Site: brandenburg
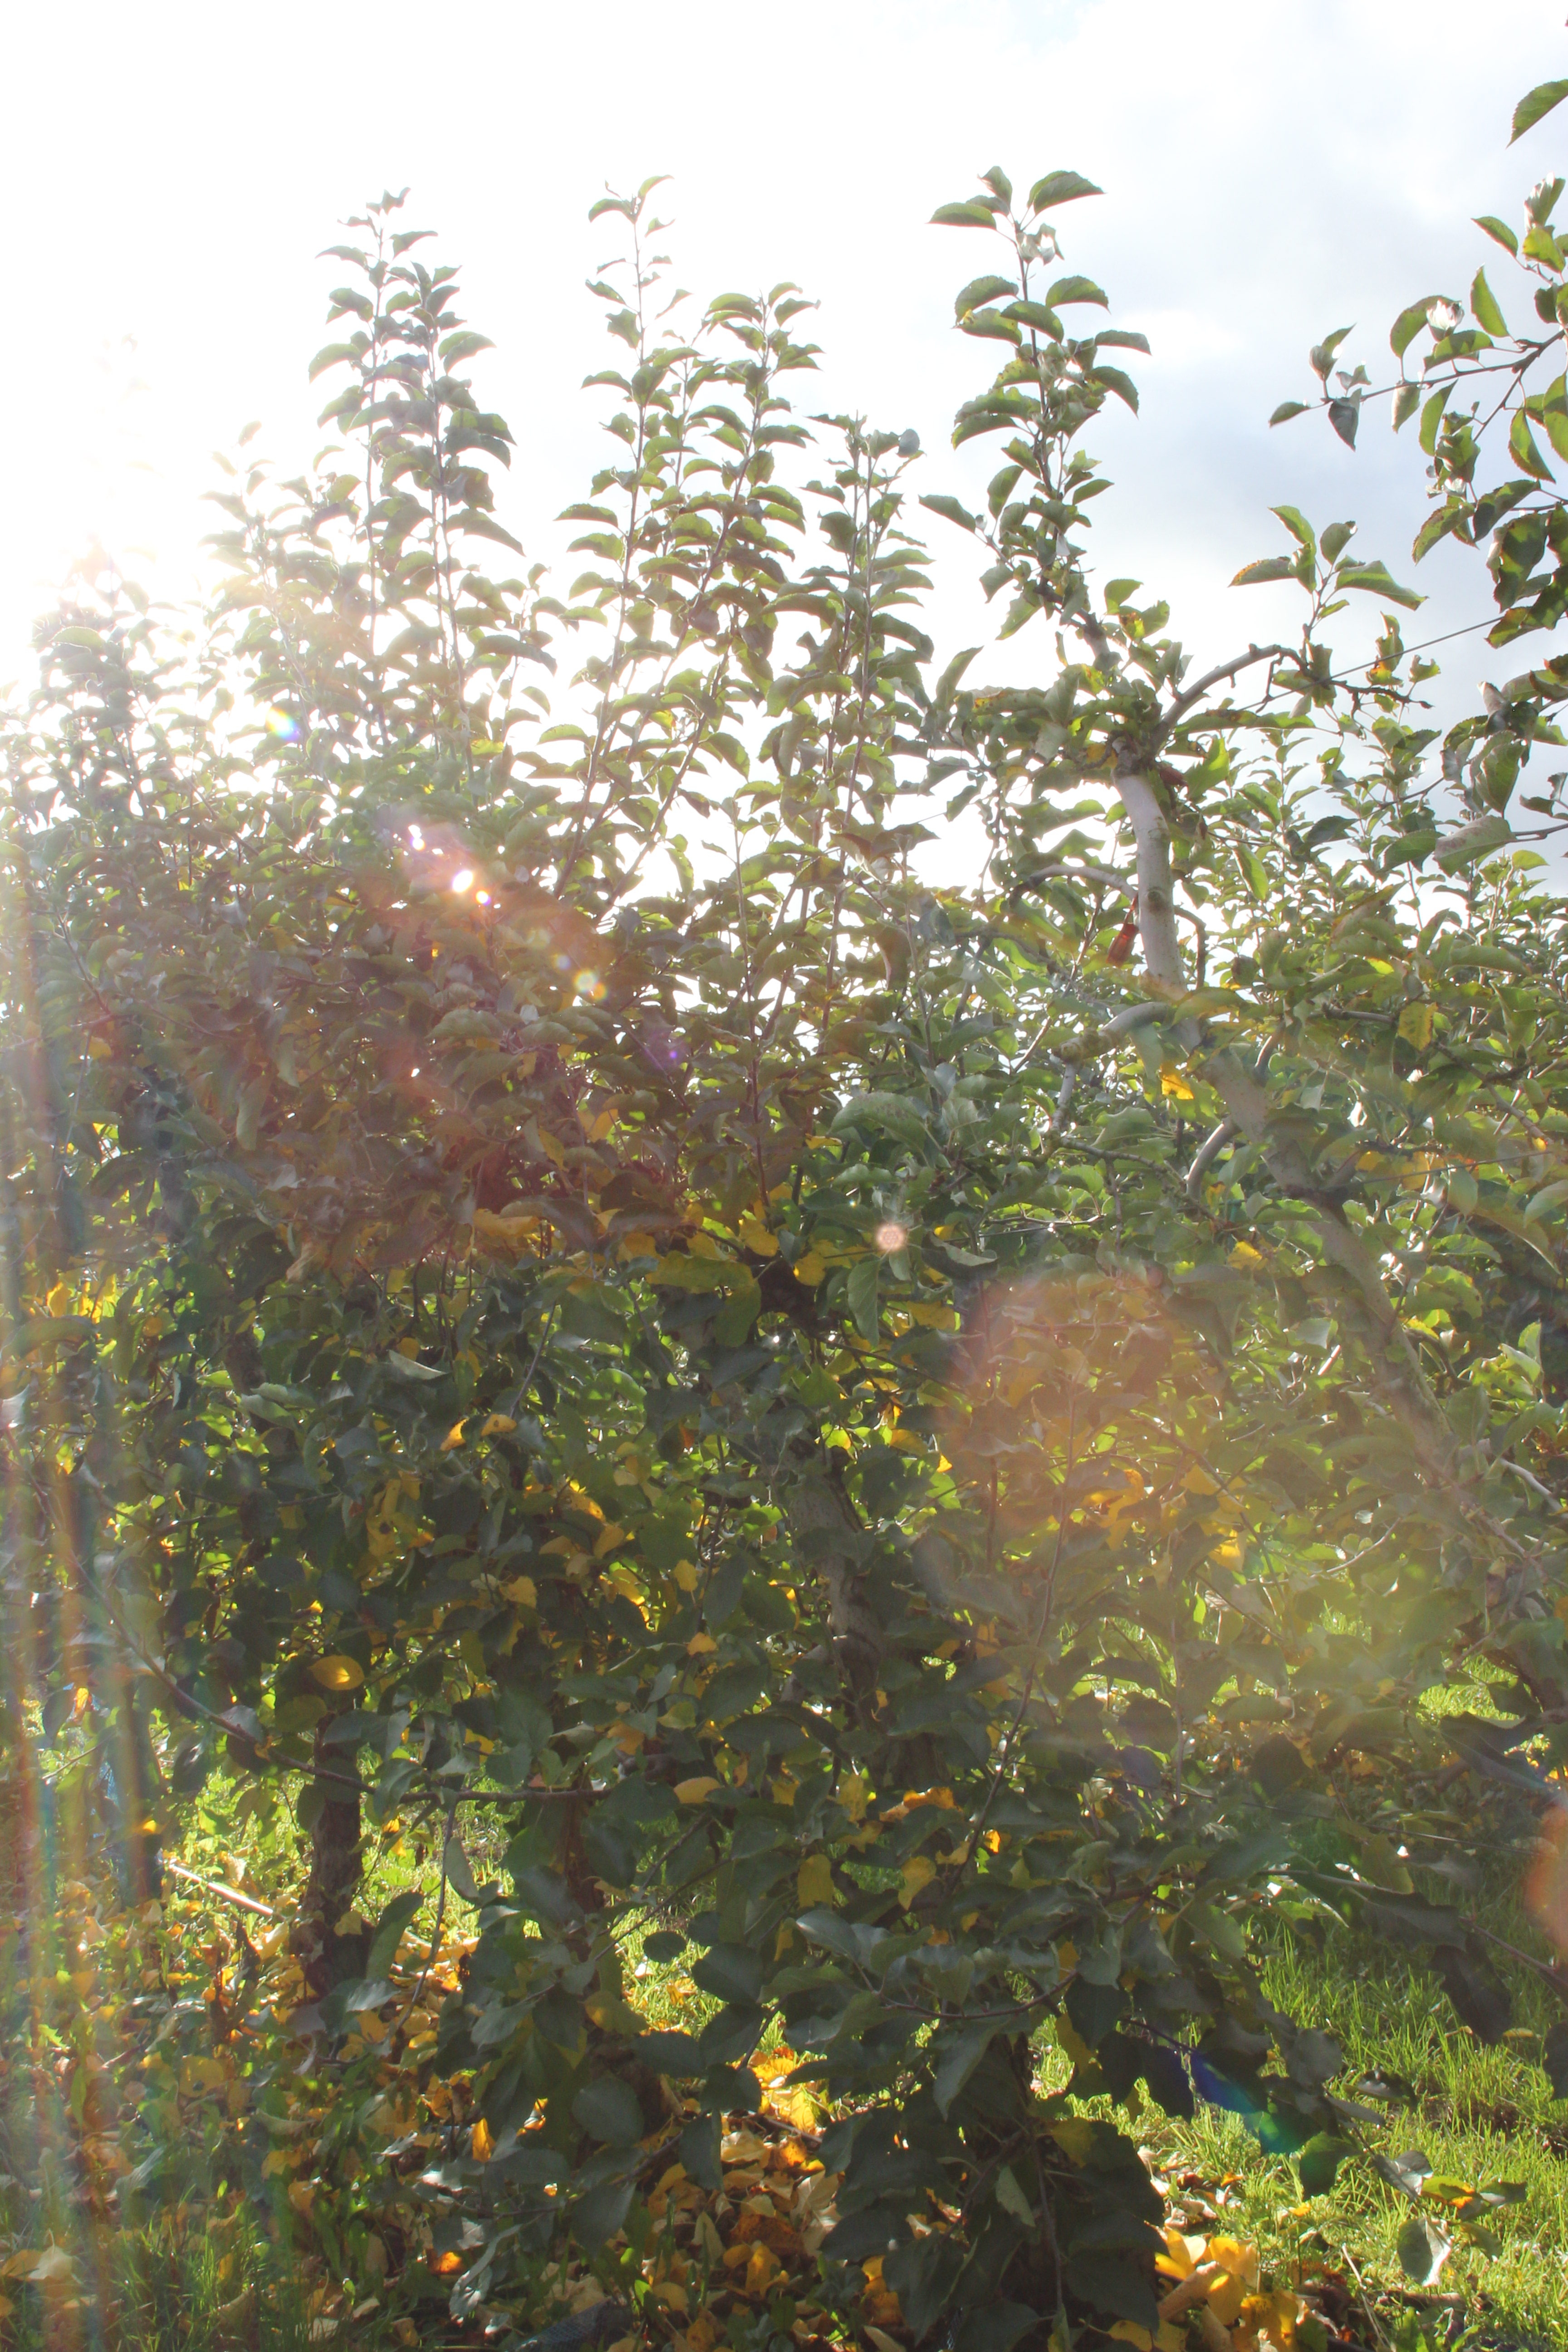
Growth stage (BBCH 91): Senescence, beginning of dormancy